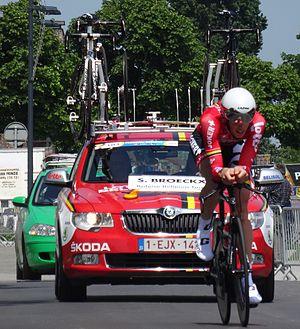
Reportage photographique réalisé le vendredi 30 mai à l'occasion du contre-la-montre individuel de la troisième étape du Tour de Belgique 2014 à Dixmude, Belgique.
Stig Broeckx, né le 10 mai 1990 à Mol, est un coureur cycliste belge, membre de l'équipe Lotto-Soudal de 2014 à 2016.